Libro de los Epítomes

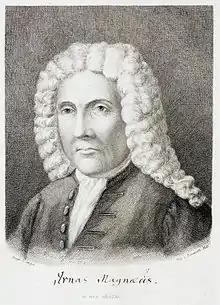
Árni Magnússon

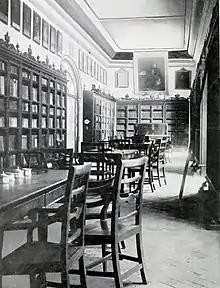
Biblioteca Colombina, 1913

The catalogue was positively identified in 2019, after Guy Lazure of the University of Windsor in Canada suggested it could be a "bibliographical tool" from Ferdinand Columbus's library. It had been thought lost since its existence was last recorded in Spain at the time of Columbus's death. It was found as part of the Arnamagnæan Manuscript Collection in Copenhagen, a collection established by Árni Magnússon (1663–1730), an Icelandic scholar who donated his collection to the University of Copenhagen at his death in 1730. The manuscript is currently part of the Arnamagnæan Manuscript Collection with the shelfmark AM 377 fol.